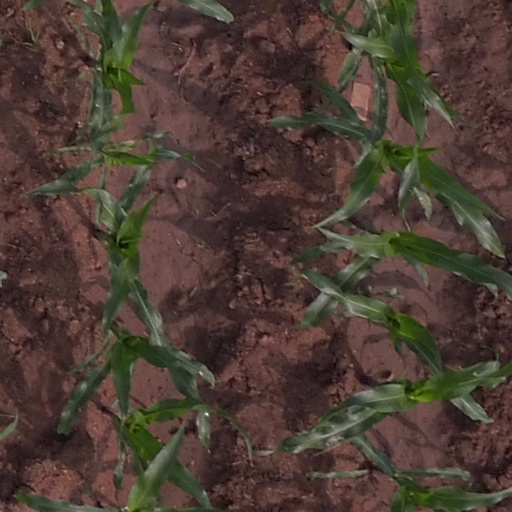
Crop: maize; corn